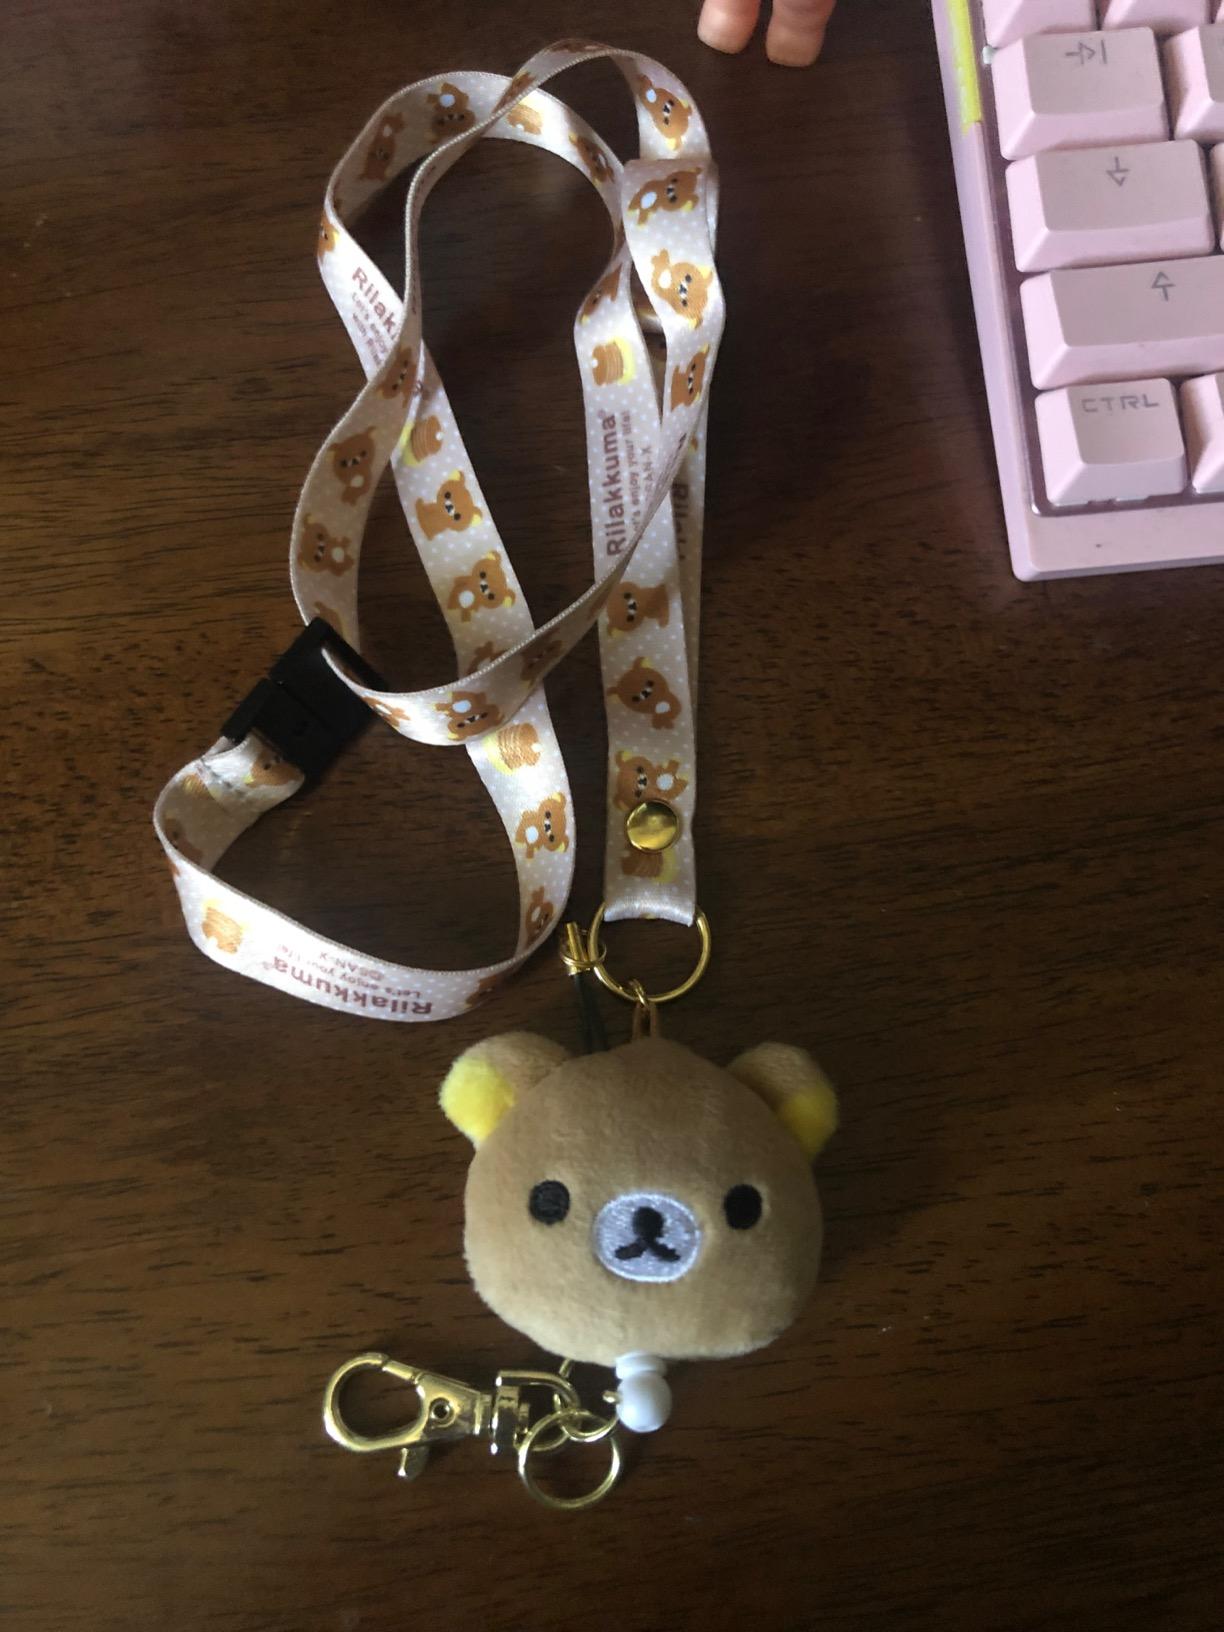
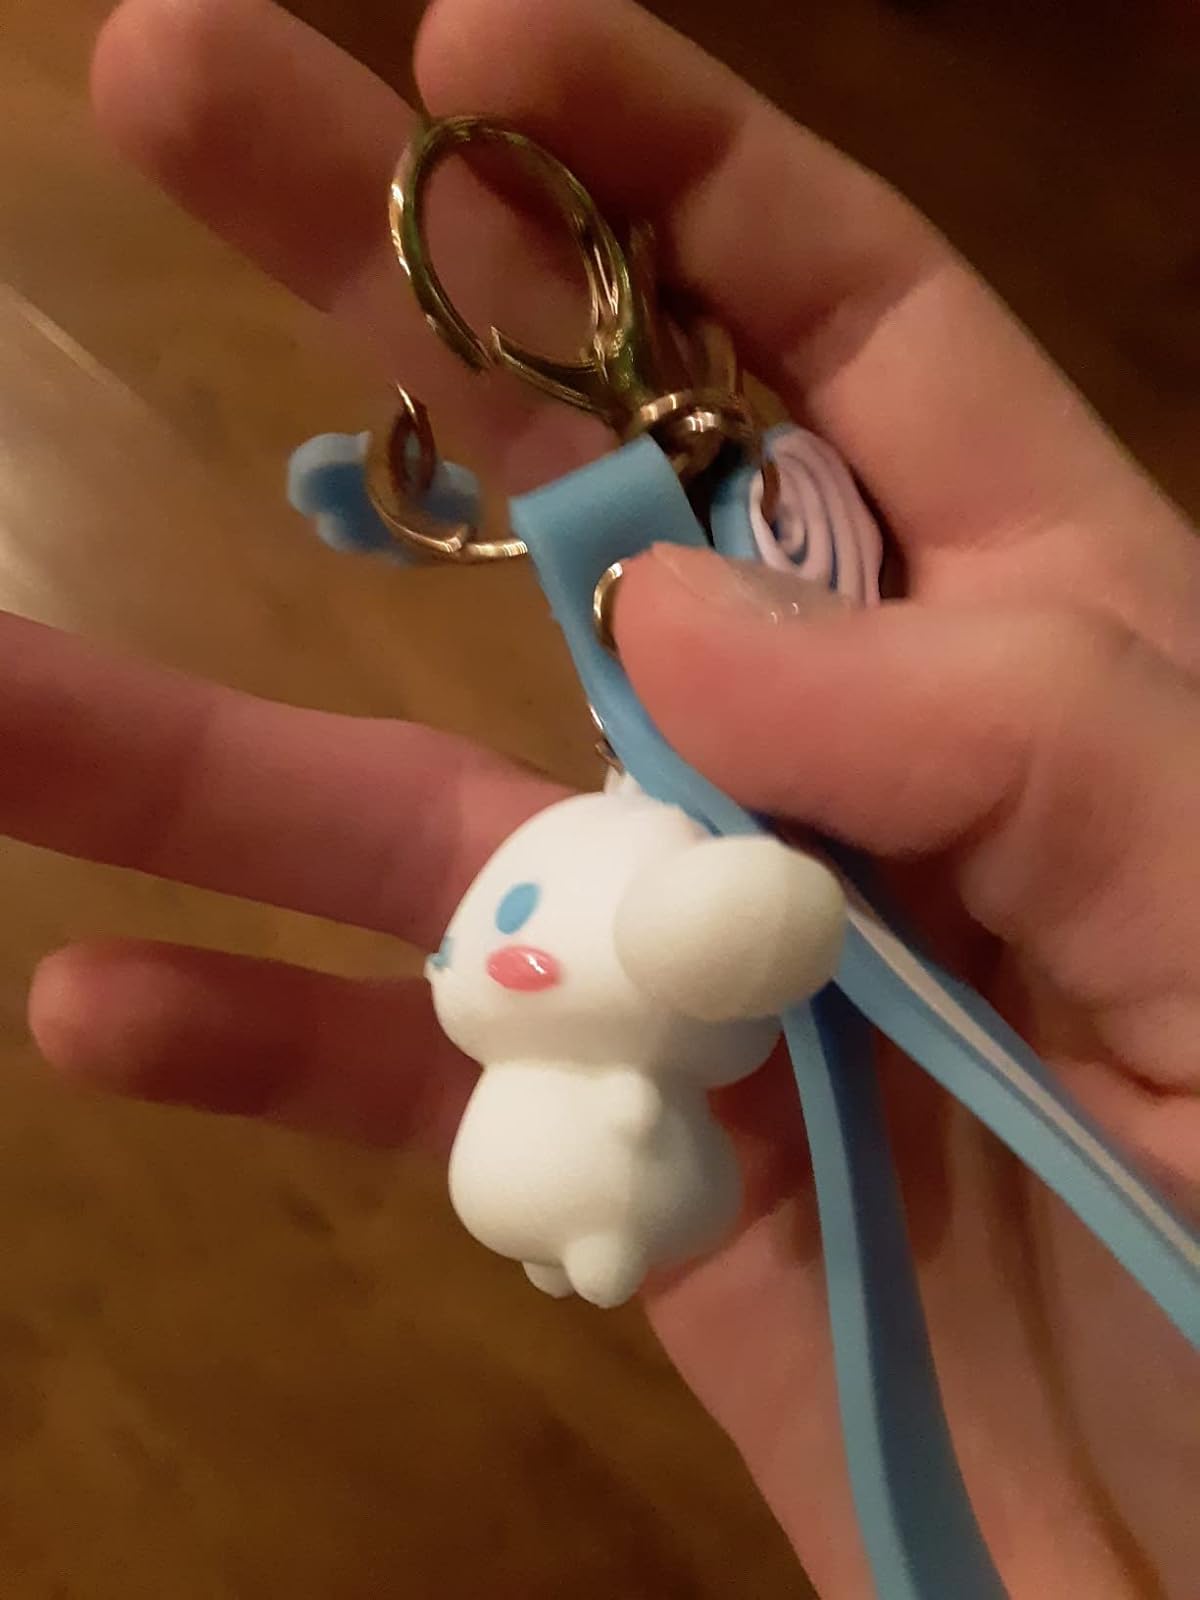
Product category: accessories_keychain
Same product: no